Maturin Livingston Jr.

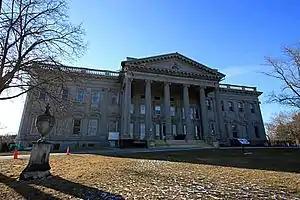
The Livingston mansion, the country home of the Mills family.

Livingston was born on March 4, 1816, in Staatsburg, New York. He was the son of Maturin Livingston (1769–1847) and Margaret (née Lewis) Livingston (1780–1860). He was one of twelve children, including: Morgan Lewis; Gertrude Laura; Julia; Alfred; Mortimer; Susan Mary; Robert James Livingston; Henry Beekman; and Angelica, who married Alexander Hamilton, Jr.